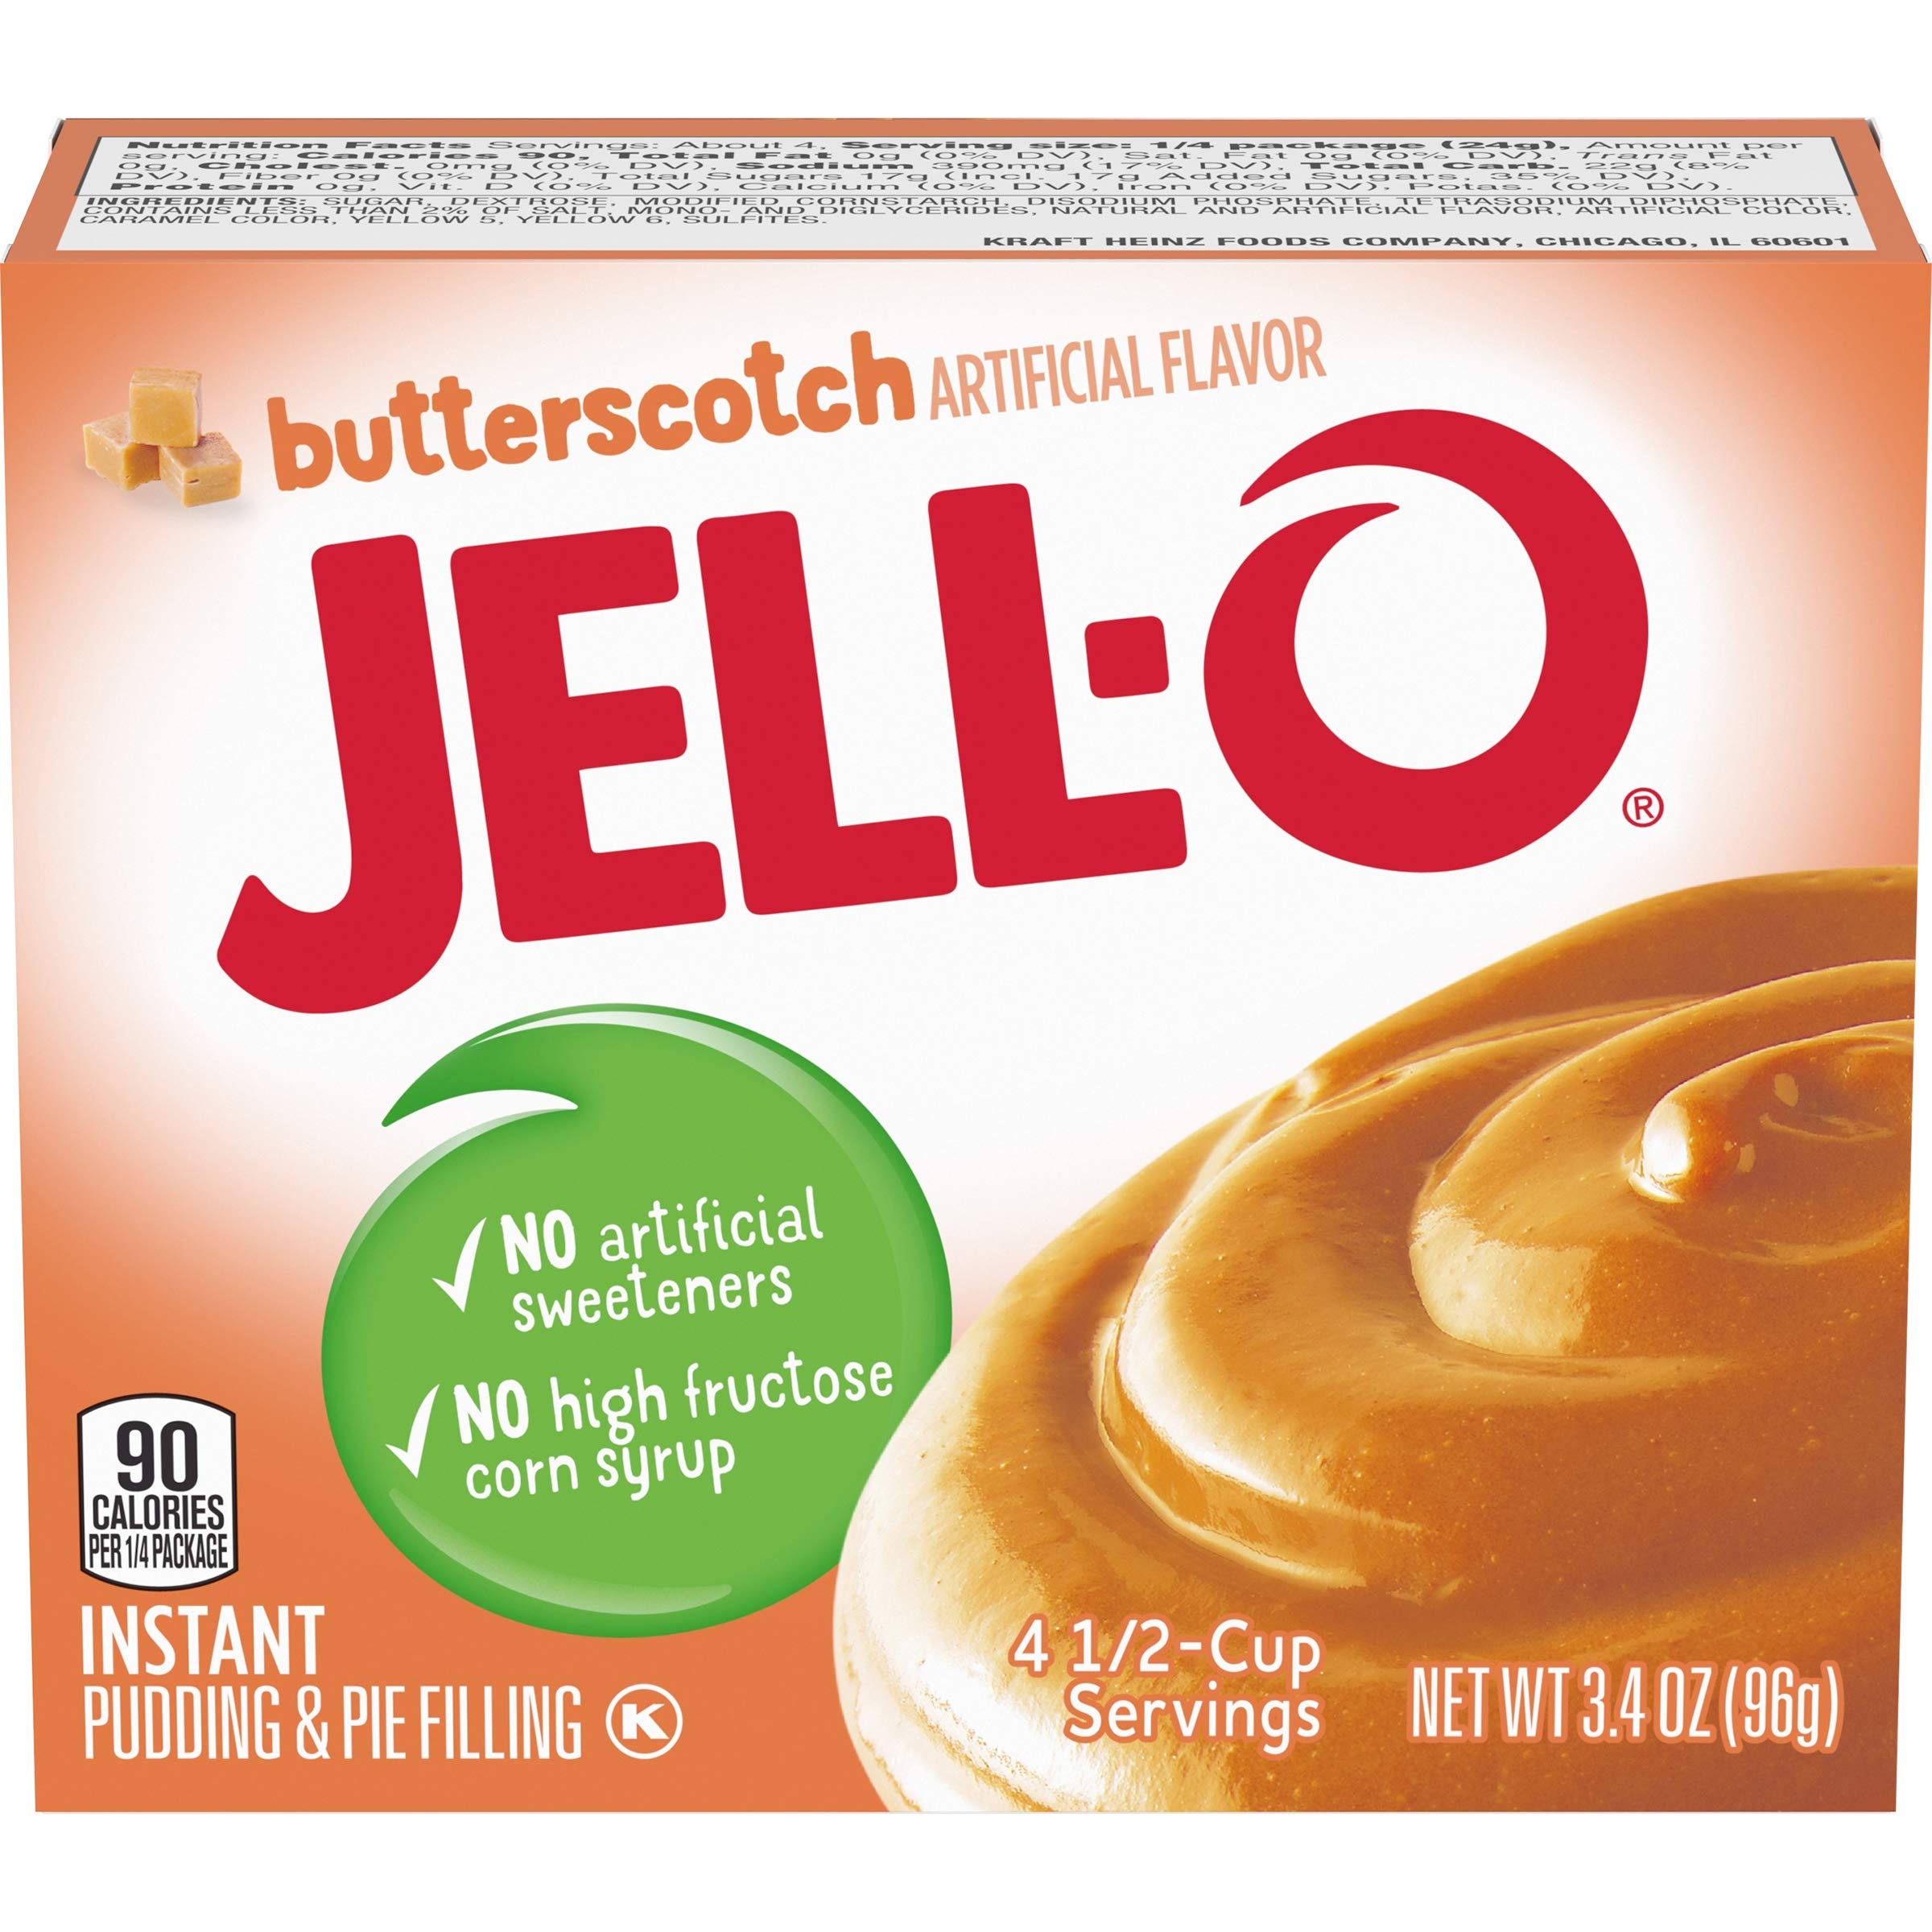
Item Name: Jell-O Butterscotch Instant Pudding & Pie Filling Mix (3.4 oz Box)
Bullet Point 1: Delicious butterscotch filling for pies like grandma made
Bullet Point 2: Good source of calcium when made with milk
Bullet Point 3: Just add milk and mix; sets in five minutes
Bullet Point 4: Made from the world's most popular dessert; over 300 million boxes sold every year
Value: 3.4
Unit: ounce

Price: 1.54